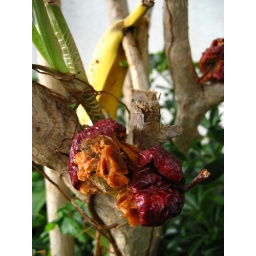
A tree in my school's patio area. Some kid puts fruit remains in this tree...